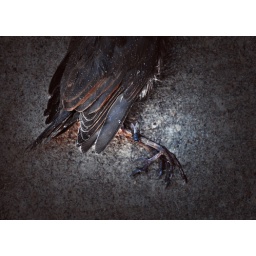
This dead bird was found in La Crosse Wisconsin while I was walking around taking photos of the city.